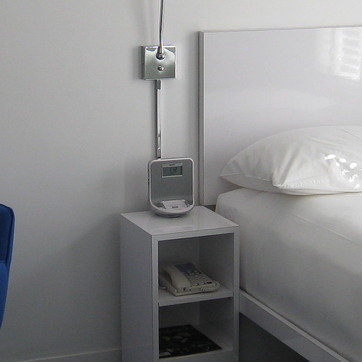
Material: plastic